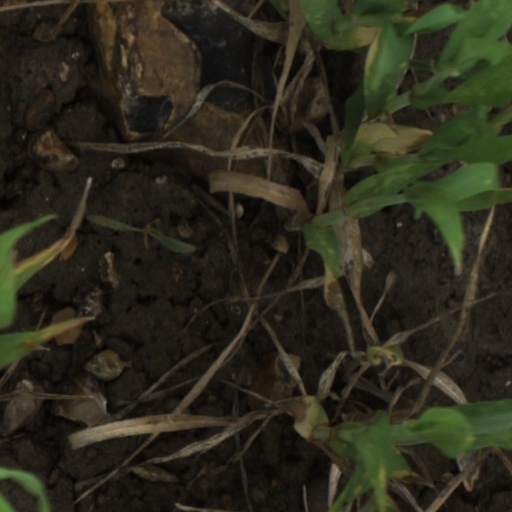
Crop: wheat